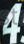
Number: 4